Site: brandenburg
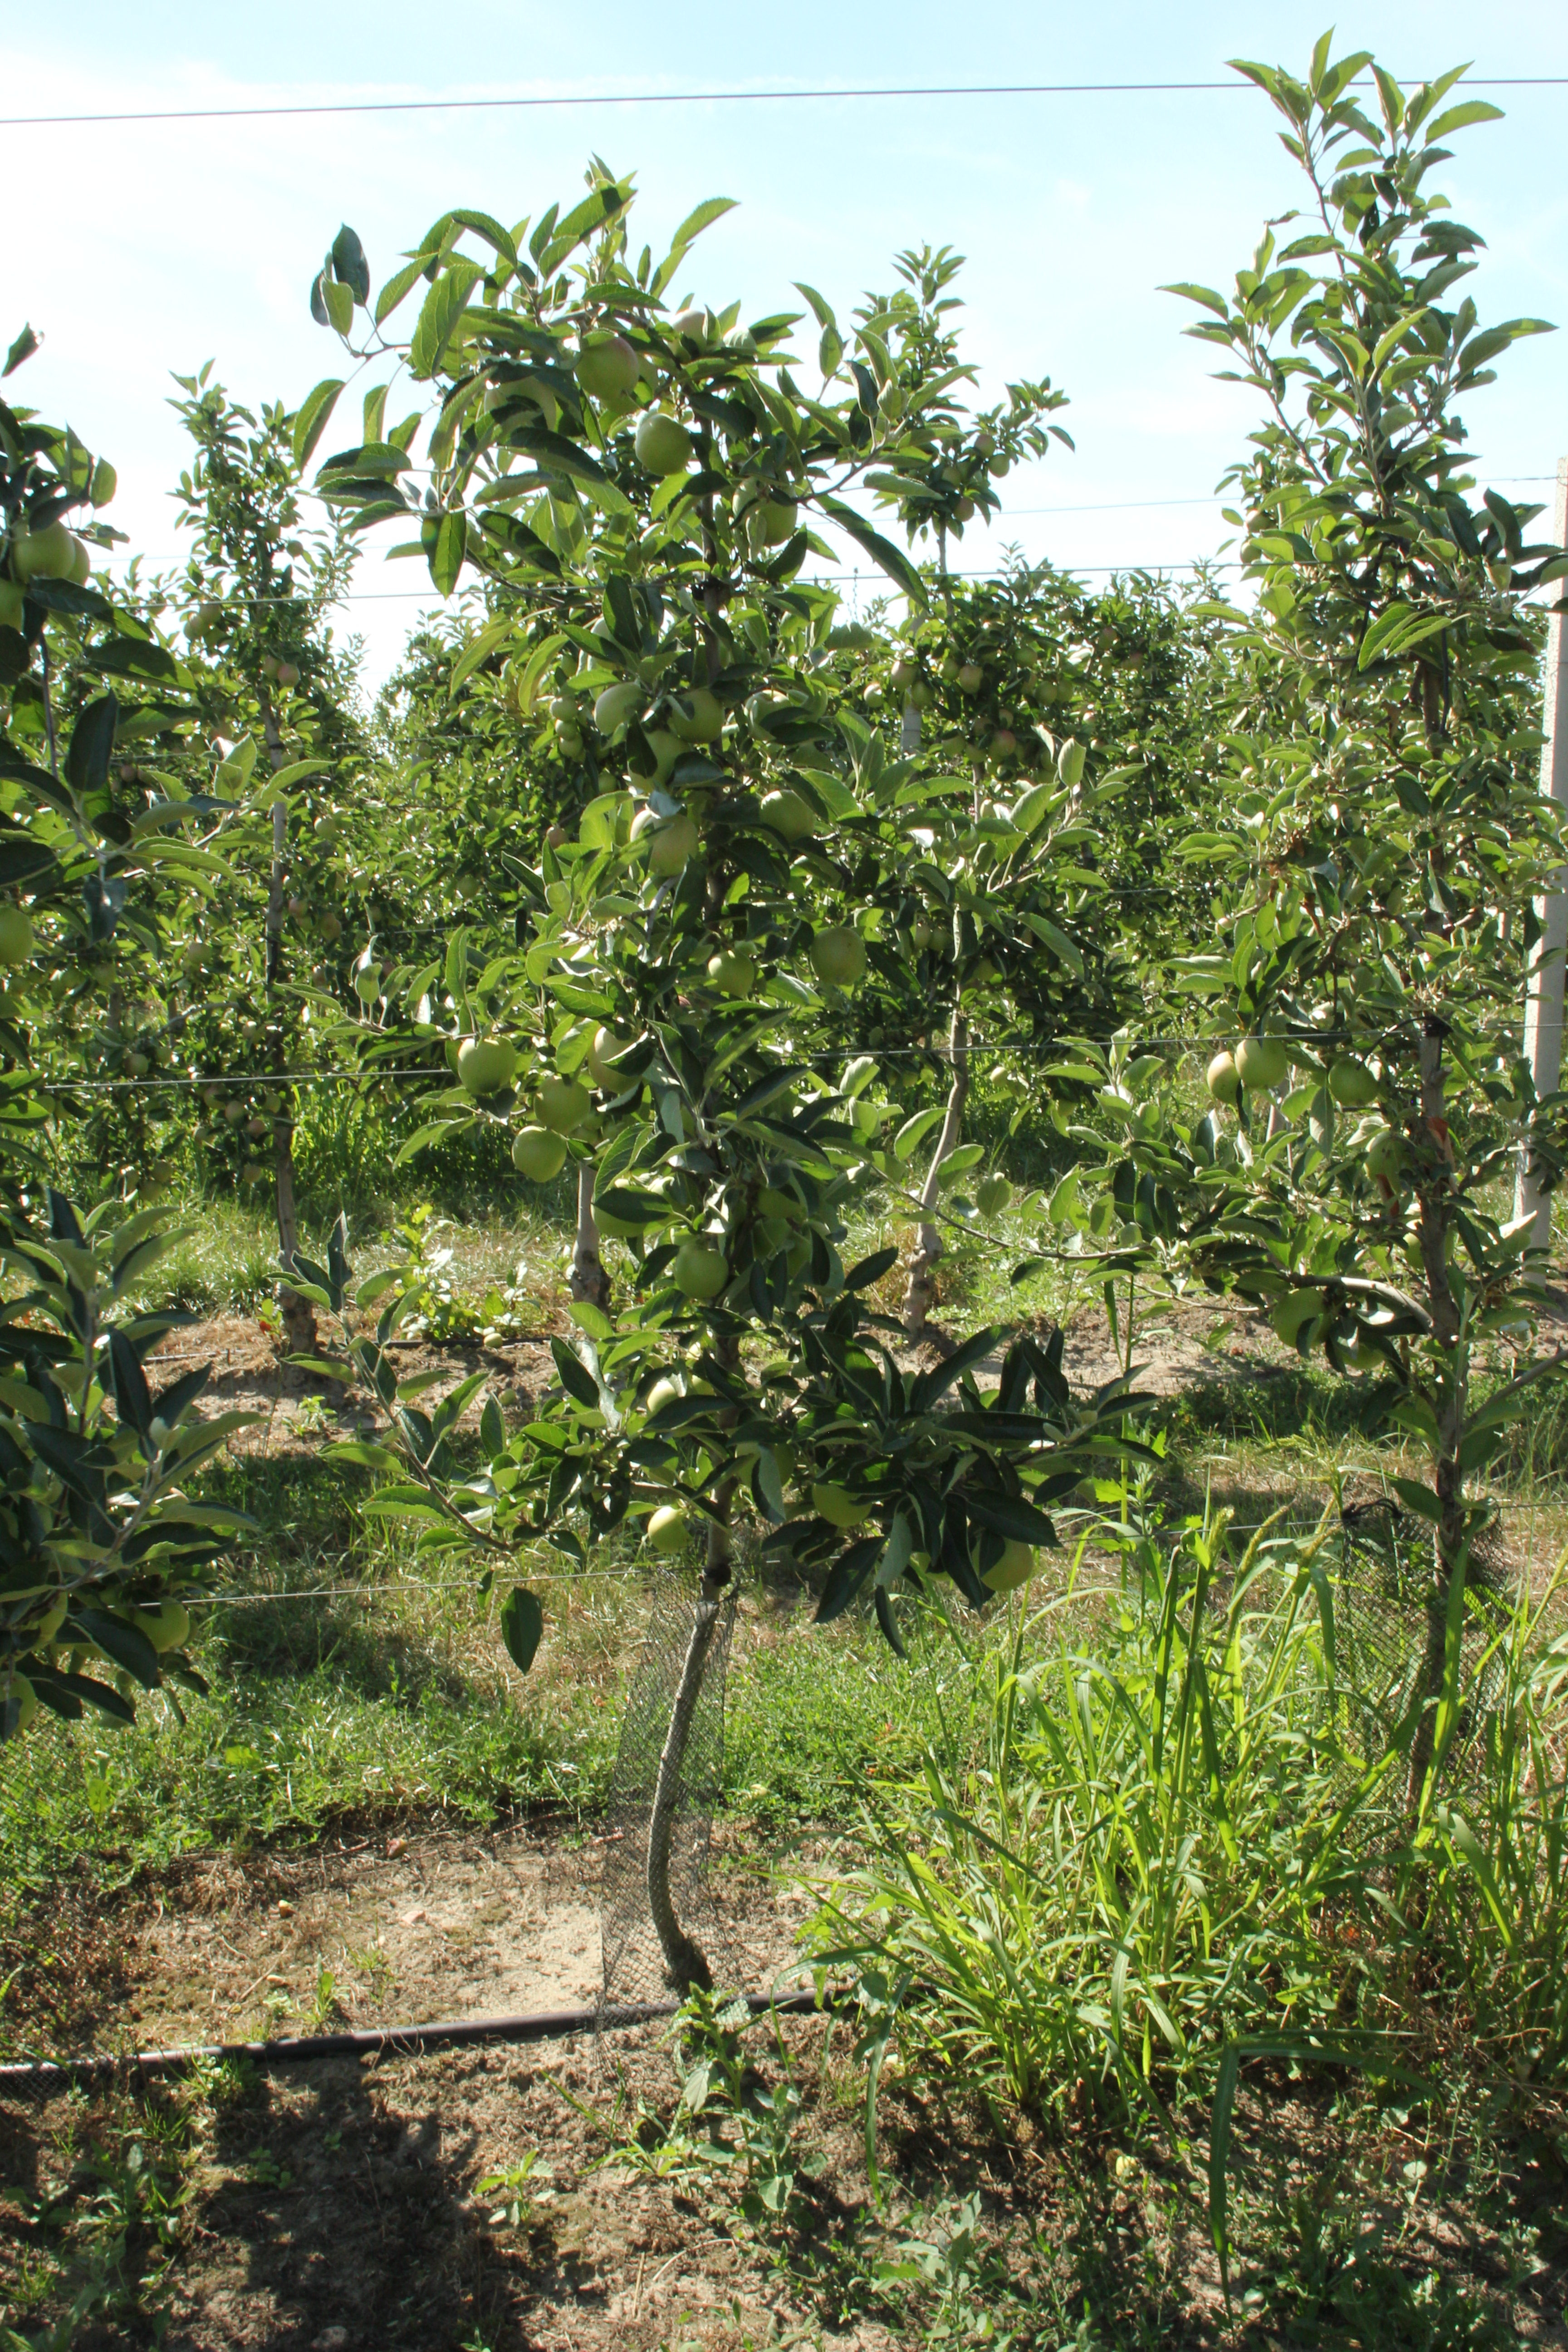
Growth stage (BBCH 77): Development of fruit